Anna Schønheyder

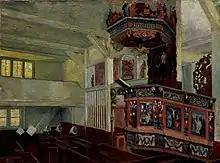
" Vågå kirke før gudstjenesten" (1906)

She trained at the Norwegian National Academy of Craft and Art Industry under Johan Nordhagen during 1900 and in the period 1905–09. She was a student of Harriet Backer and Oluf Wold-Torne and in 1903–04 with Viggo Johansen and Joakim Skovgaard. Schønheyder made her debut at the Autumn Exhibition at Oslo in 1902.